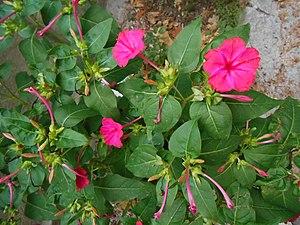
Belle de nuit aux Riaux
La Belle de nuit, aussi connue sous le nom de Merveille du Pérou, est une plante herbacée vivace, de la famille des Nyctaginacées.